The Silent Voice (play)

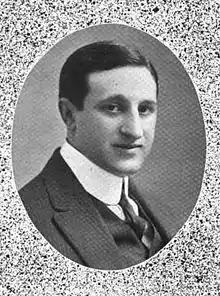
Jules Eckert Goodman, c. 1916

The Silent Voice is a four-act play by Jules Eckert Goodman adapted from the short story "The Man Who Played God" by Gouverneur Morris. The play was produced by Charles Frohman and made its Broadway debut at the Liberty Theatre on December 29, 1914. "The Silent Voice" closed on March 19, 1915 after a run of 71 performances and later was taken on tour. Morris’ story also served as the basis for four motion pictures produced between 1915 and 1955.